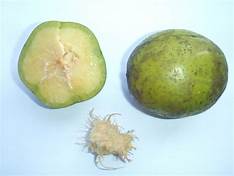
Label: others